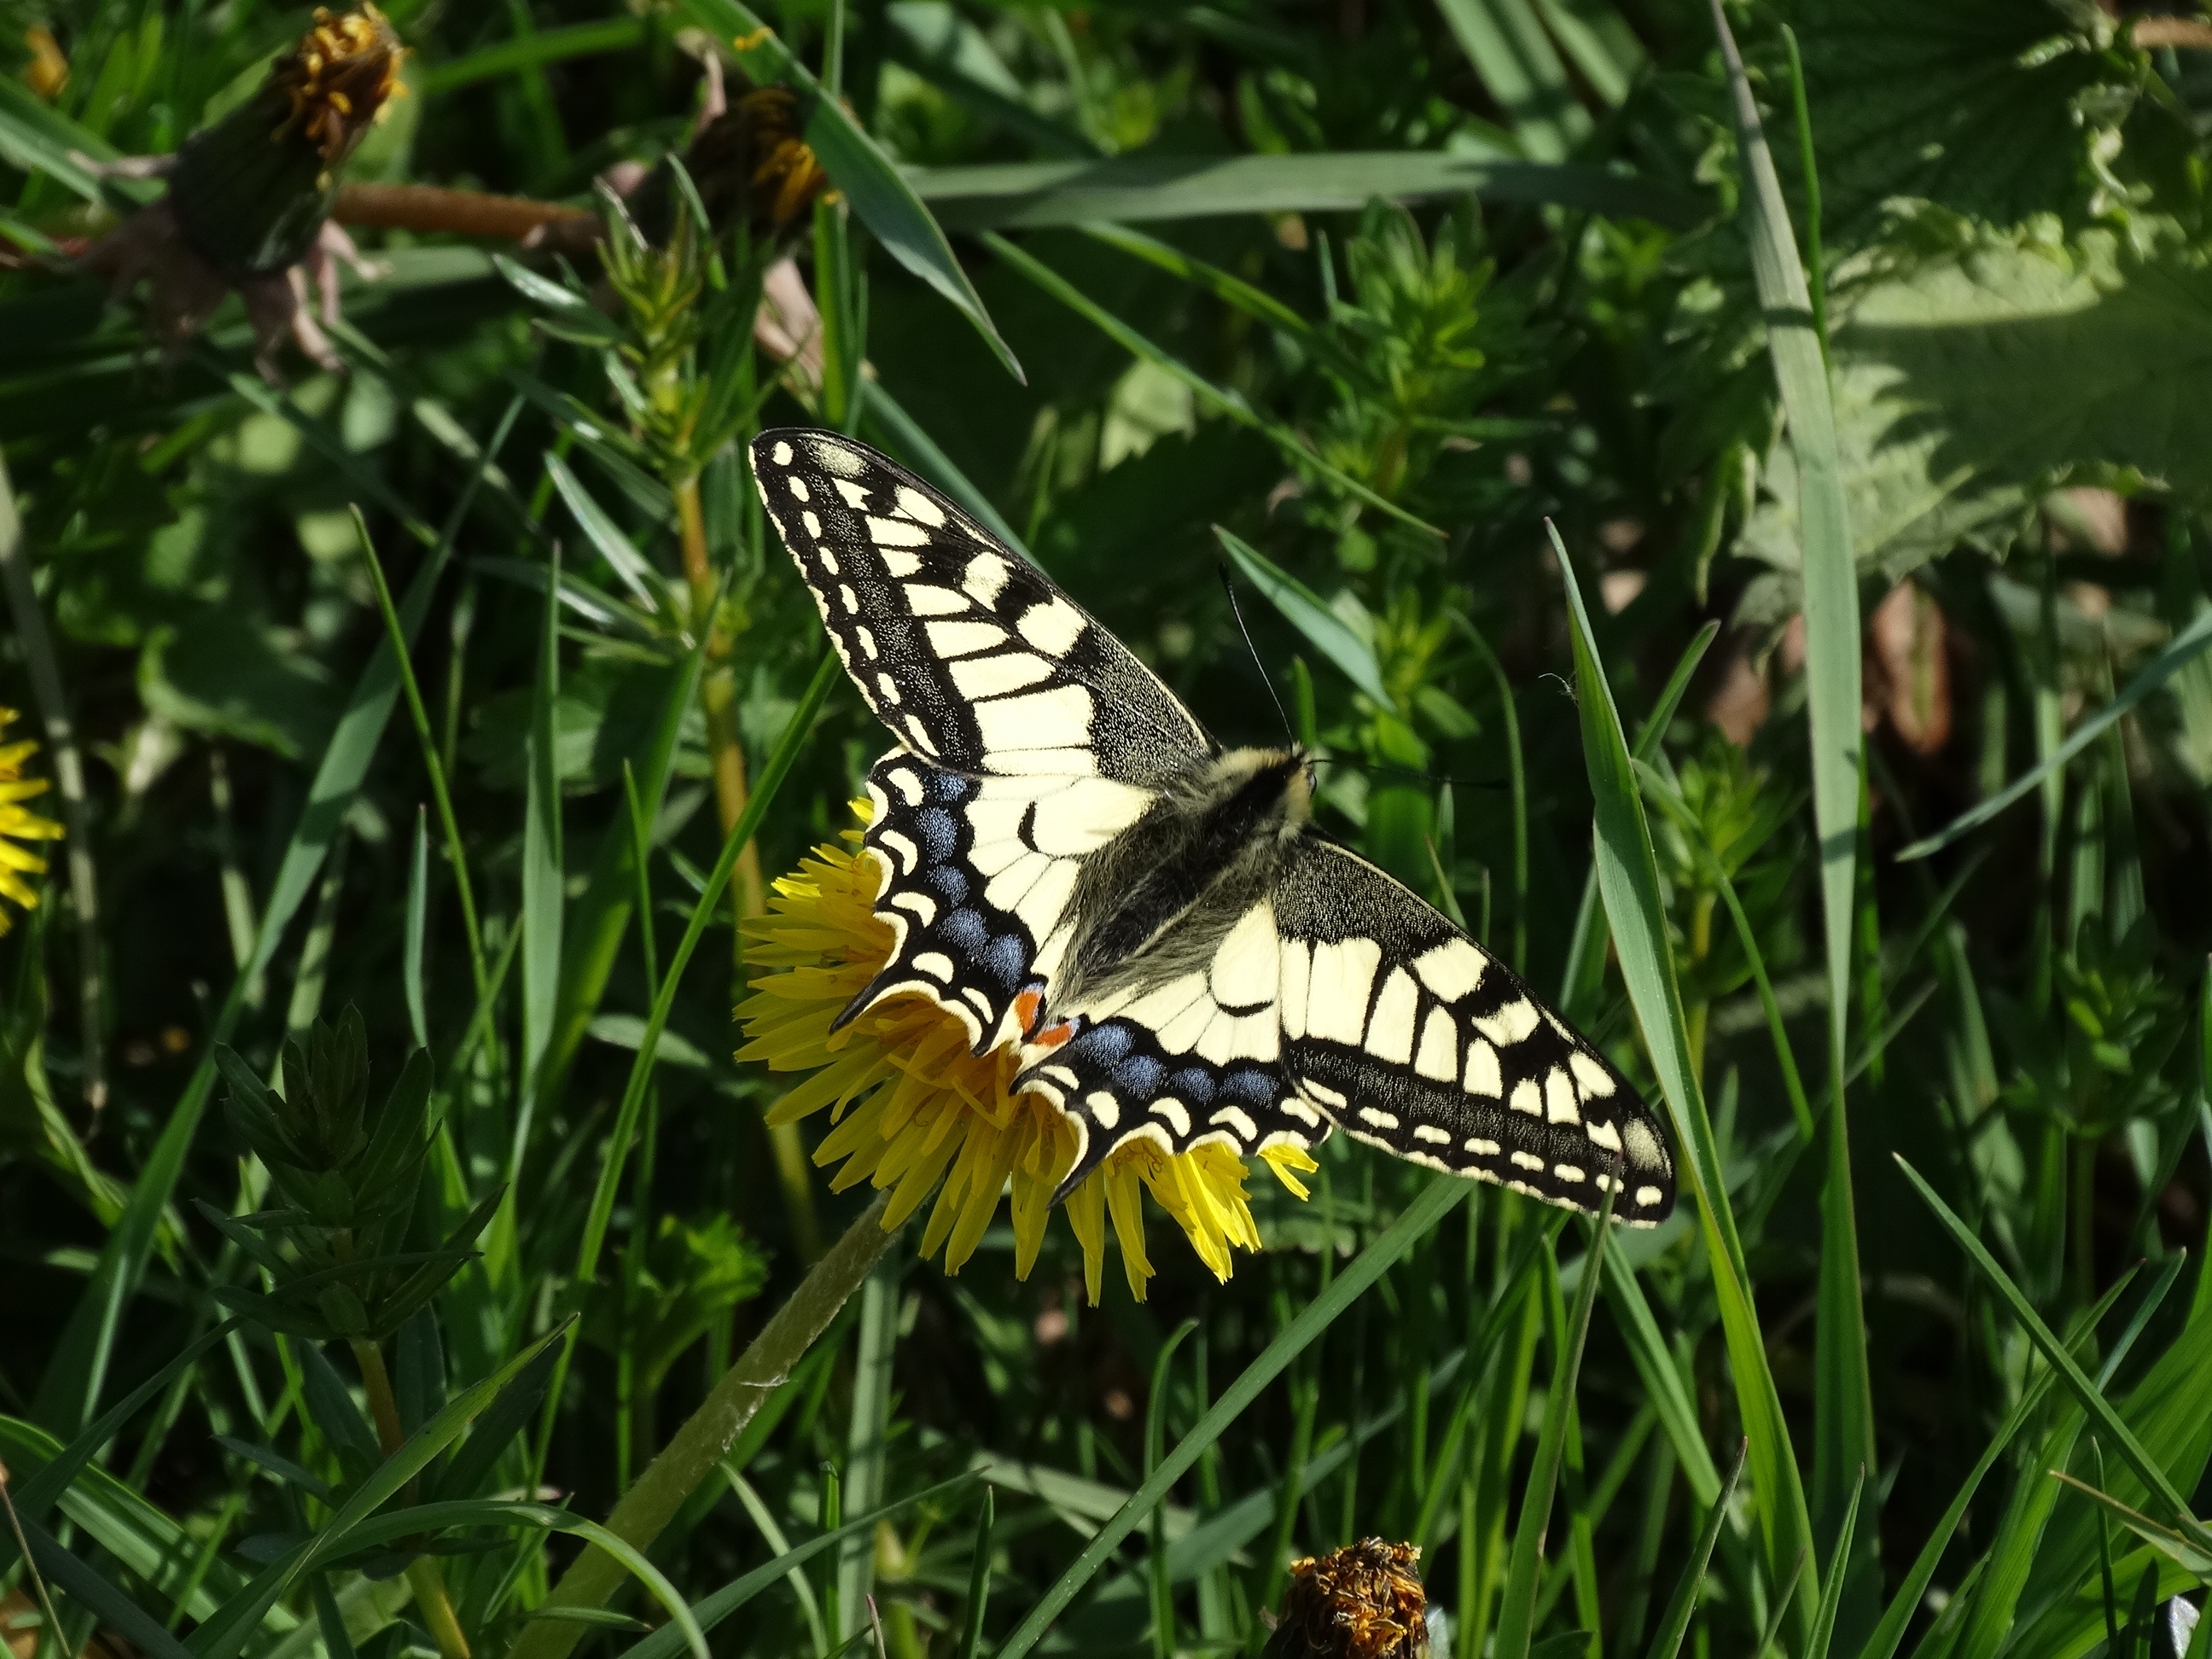
nature, grass, wing, plant, meadow, prairie, flower, wildlife, insect, botany, butterfly, close, fauna, invertebrate, macro photography, dovetail, pollinator, leaf insects, moths and butterflies